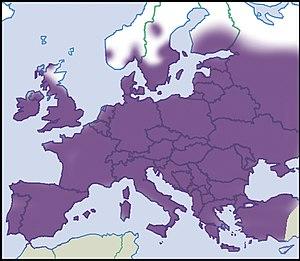
Repartition en Europe, niveau de connaissance de 2012. Description de la source en français Italiano: Distribuzione in Europa, livello di conoscenza del 2012. Descrizione della fonte in italiano Português: Distribuição na Europa, nível de conhecimento de 2012. Descrição da fonte em português Čeština: Distribuce v Evropě, úroveň znalostí v roce 2012 Polski: Dystrybucja w Europie, poziom wiedzy z 2012 roku Русский: Распространение в Европе, уровень знаний в 2012 году